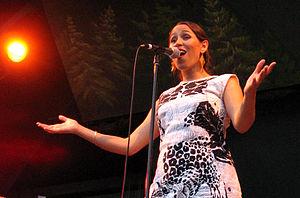
China Forbes, née le 29 avril 1970 à Cambridge, Massachusetts, est une chanteuse américaine, une des deux figures dominantes du groupe Pink Martini.